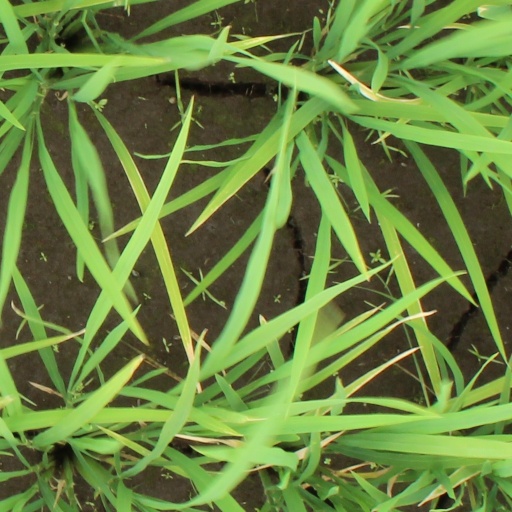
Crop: rice